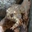
Label: frog